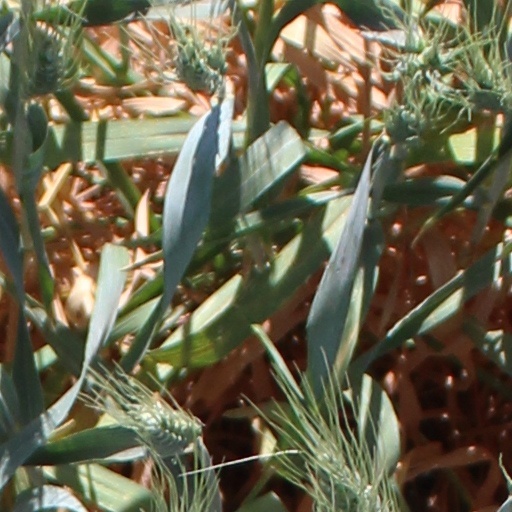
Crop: wheat